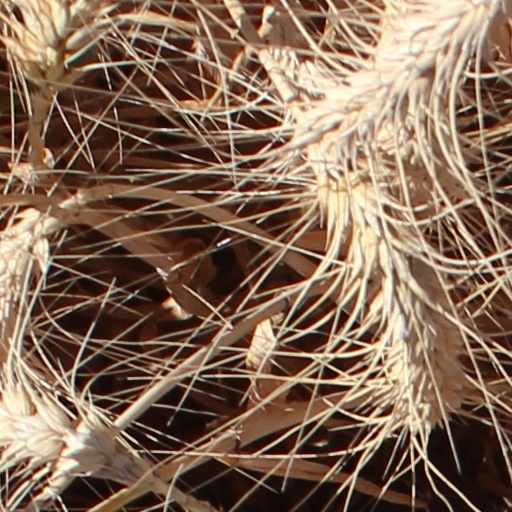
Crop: wheat